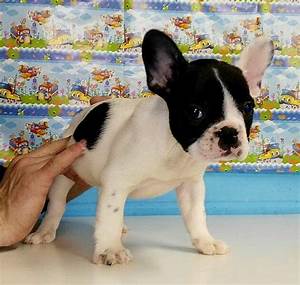
Label: dog